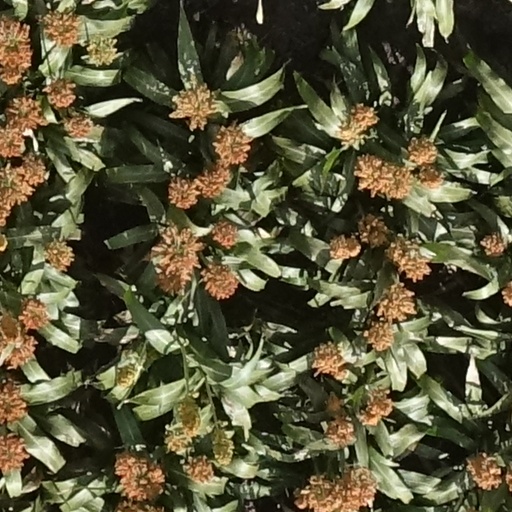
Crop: sorghum